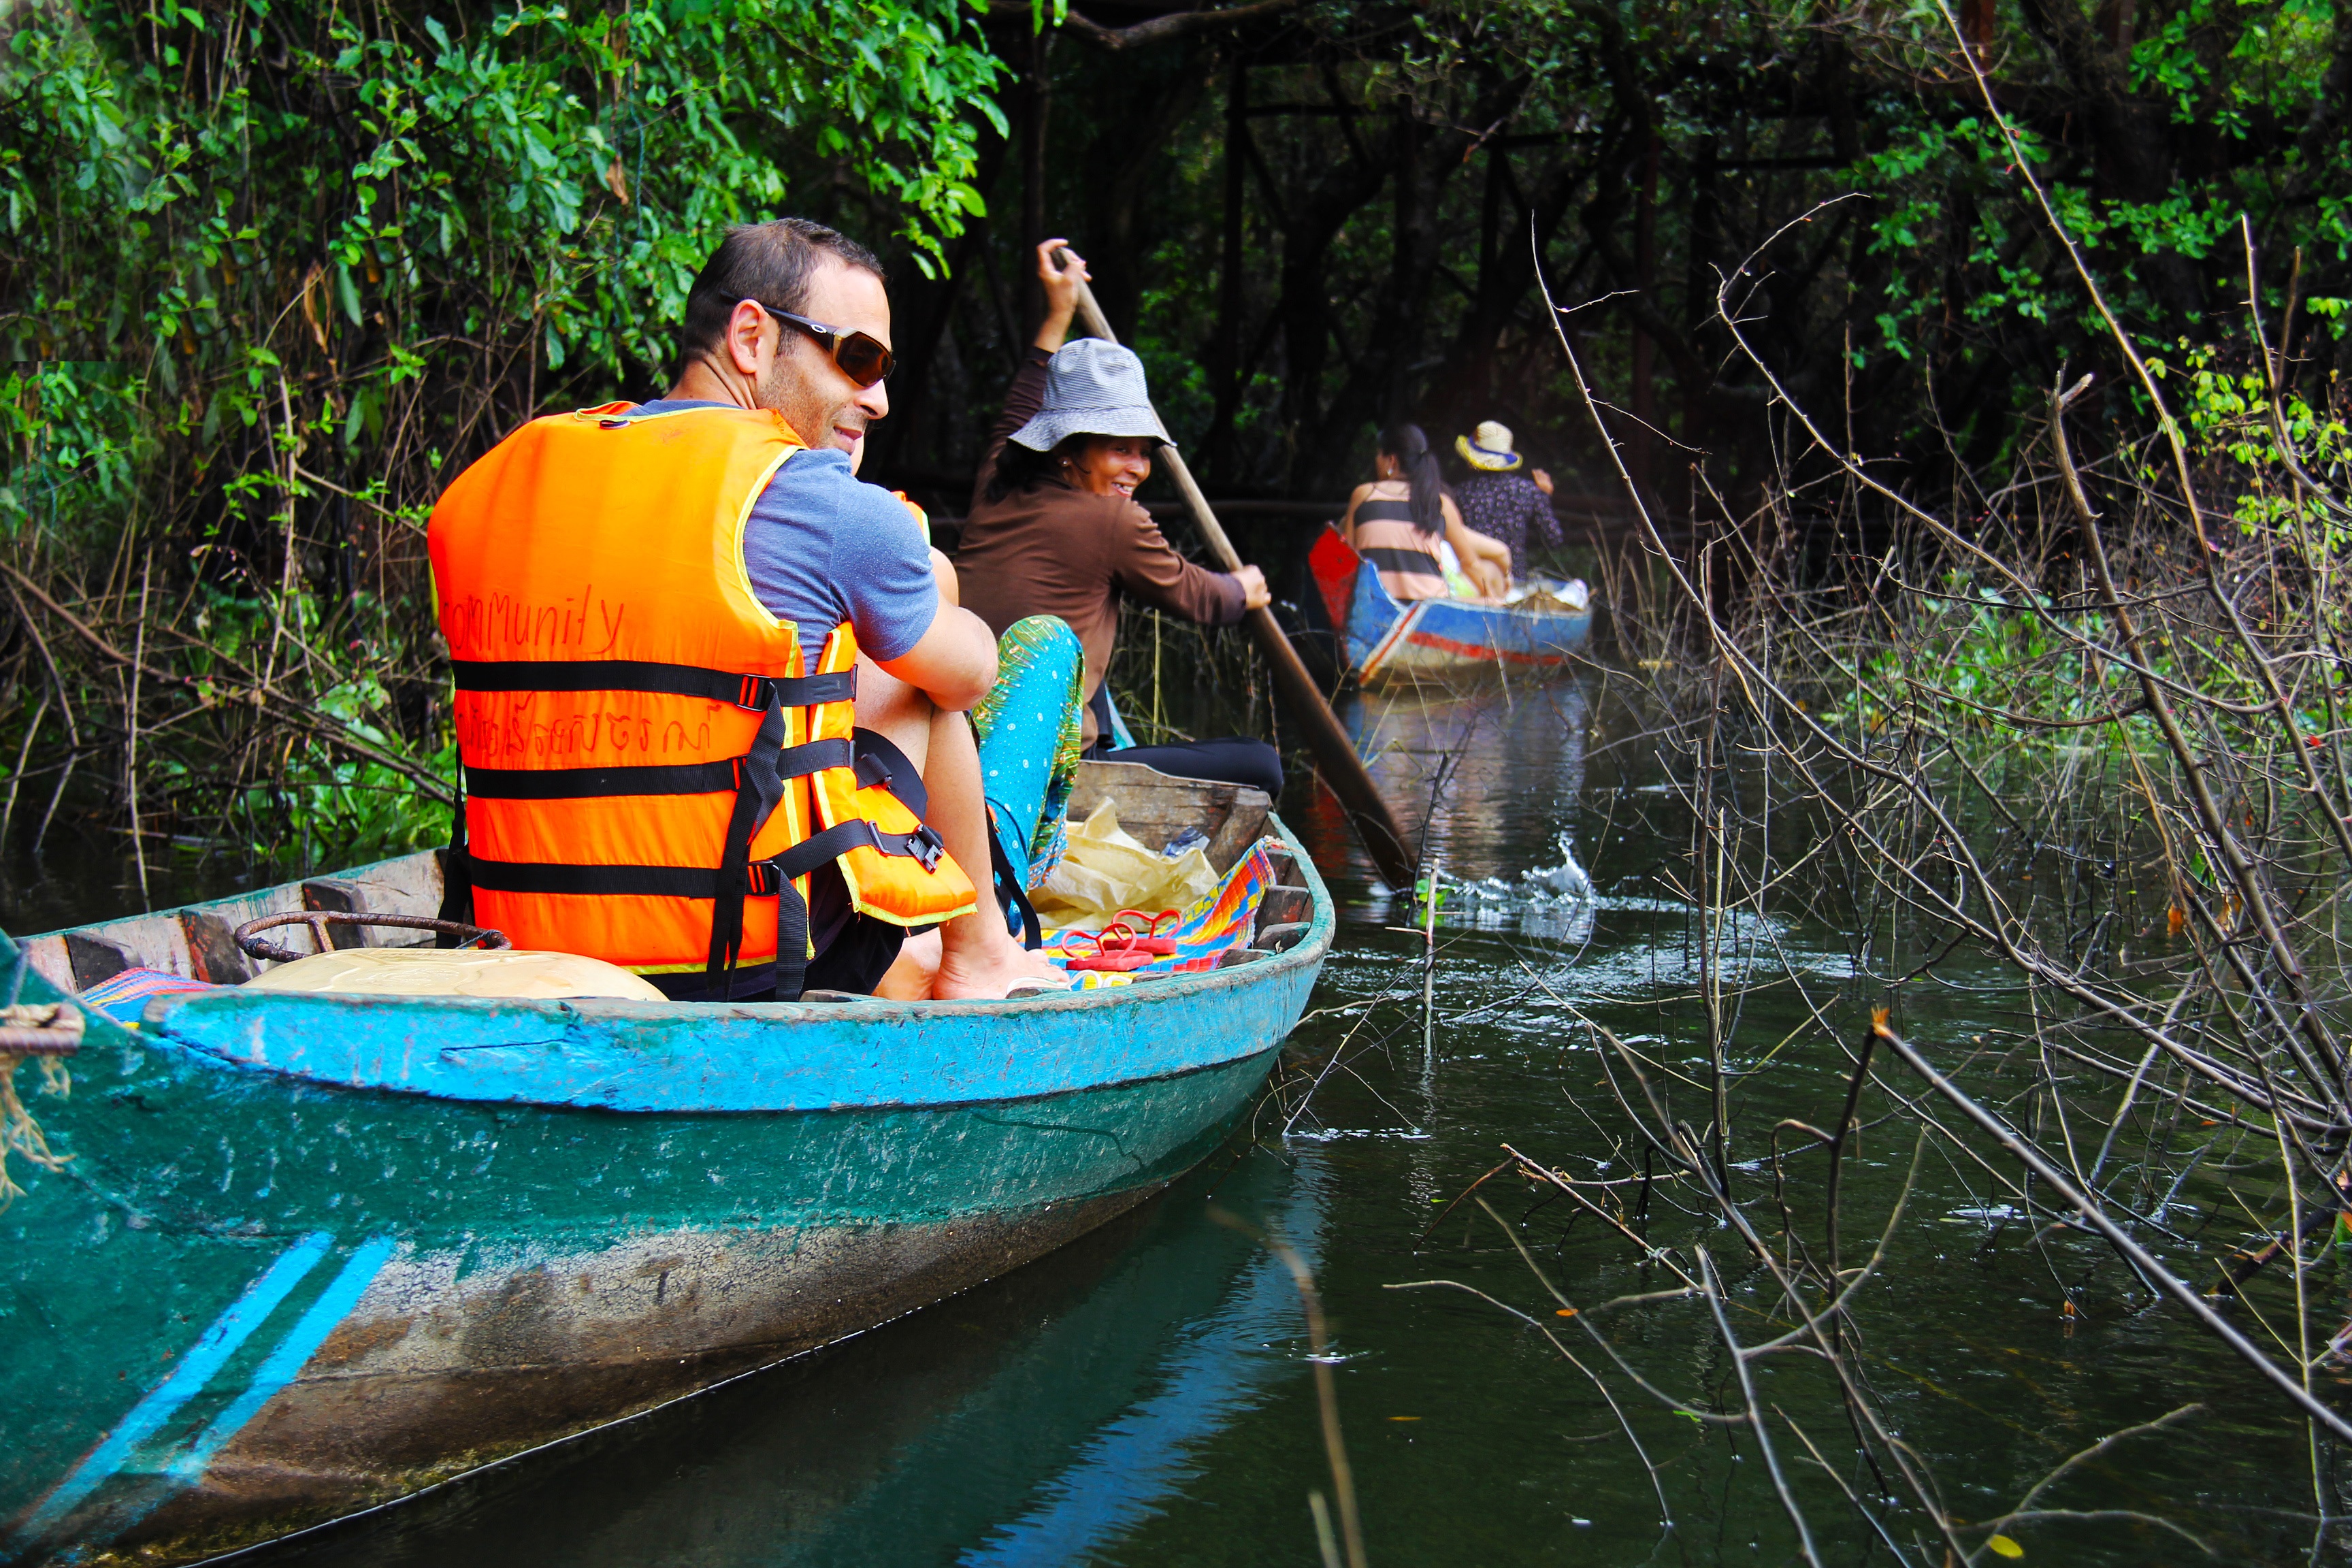
water, forest, boat, river, travel, canoe, green, vehicle, tropical, asia, floating, season, waterway, trees, tour, tourists, boating, cambodia, beautiful, mangrove, local, watercraft, flooded, siem reap, villages, floating forest, kompong phluk, kompong, mangrove forest, watercraft rowing